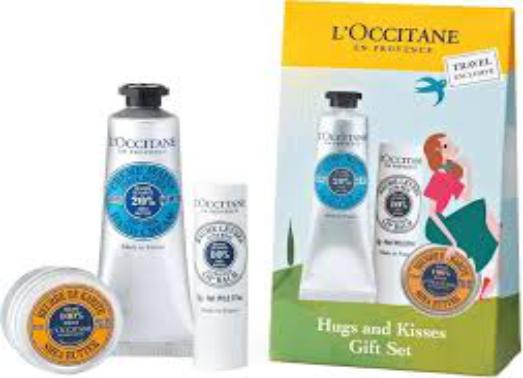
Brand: L'Occitane en Provence
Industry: Necessities